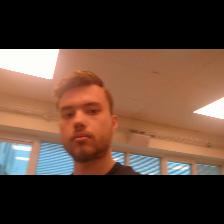
Label: Human